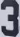
Number: 3